2000s in music

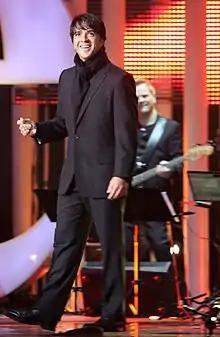

Girl groups Sugababes, Girls Aloud and t.A.T.u. spanned successful careers throughout most of the decade, while 1990s act Spice Girls announced their breakup in 2001 and later reformed in 2007. S Club 7 broke up in 2003, after five years of considerable chart success. Blue also knew success in the 2000s.